The Big Fat Quiz of the Year

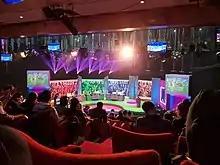
Studio view of the Big Fat Quiz of the Year set at BBC Elstree Centre.

The Big Fat Quiz of the Year is an approximately annual British television programme broadcast in the last or first week of the year on Channel 4. The show is a comedy panel game in the style of a pub quiz. Three teams of two celebrities, mostly comedians, are asked questions about the year gone by in various categories, writing answers on an electronic board in front of them. At the end of each round the answers are displayed and points awarded.